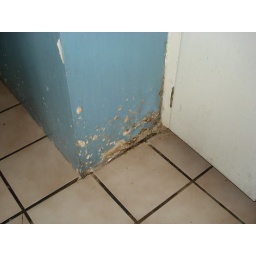
water damage noticed in kitchen area. Mold and mildew noticed.